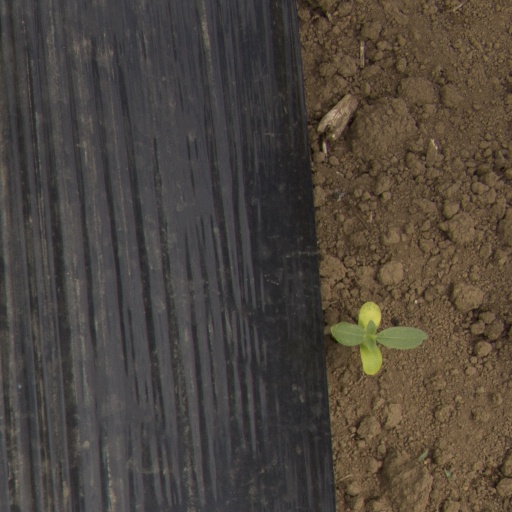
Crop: Jerusalem artichoke